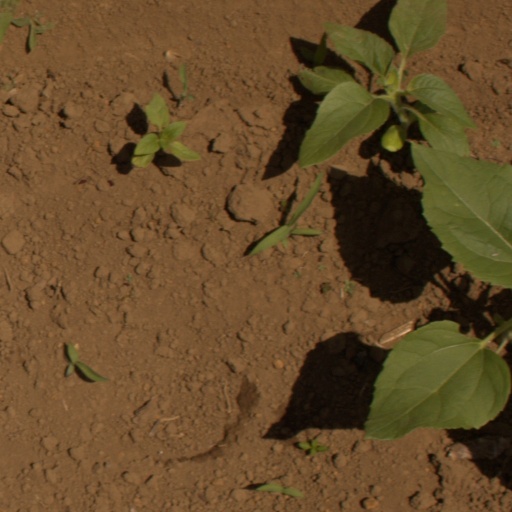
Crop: Jerusalem artichoke